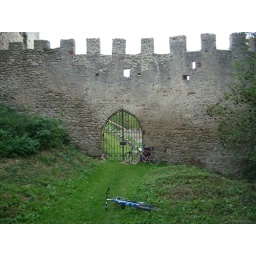
This is the castle that we came upon in a national forest in the Czech Rep.